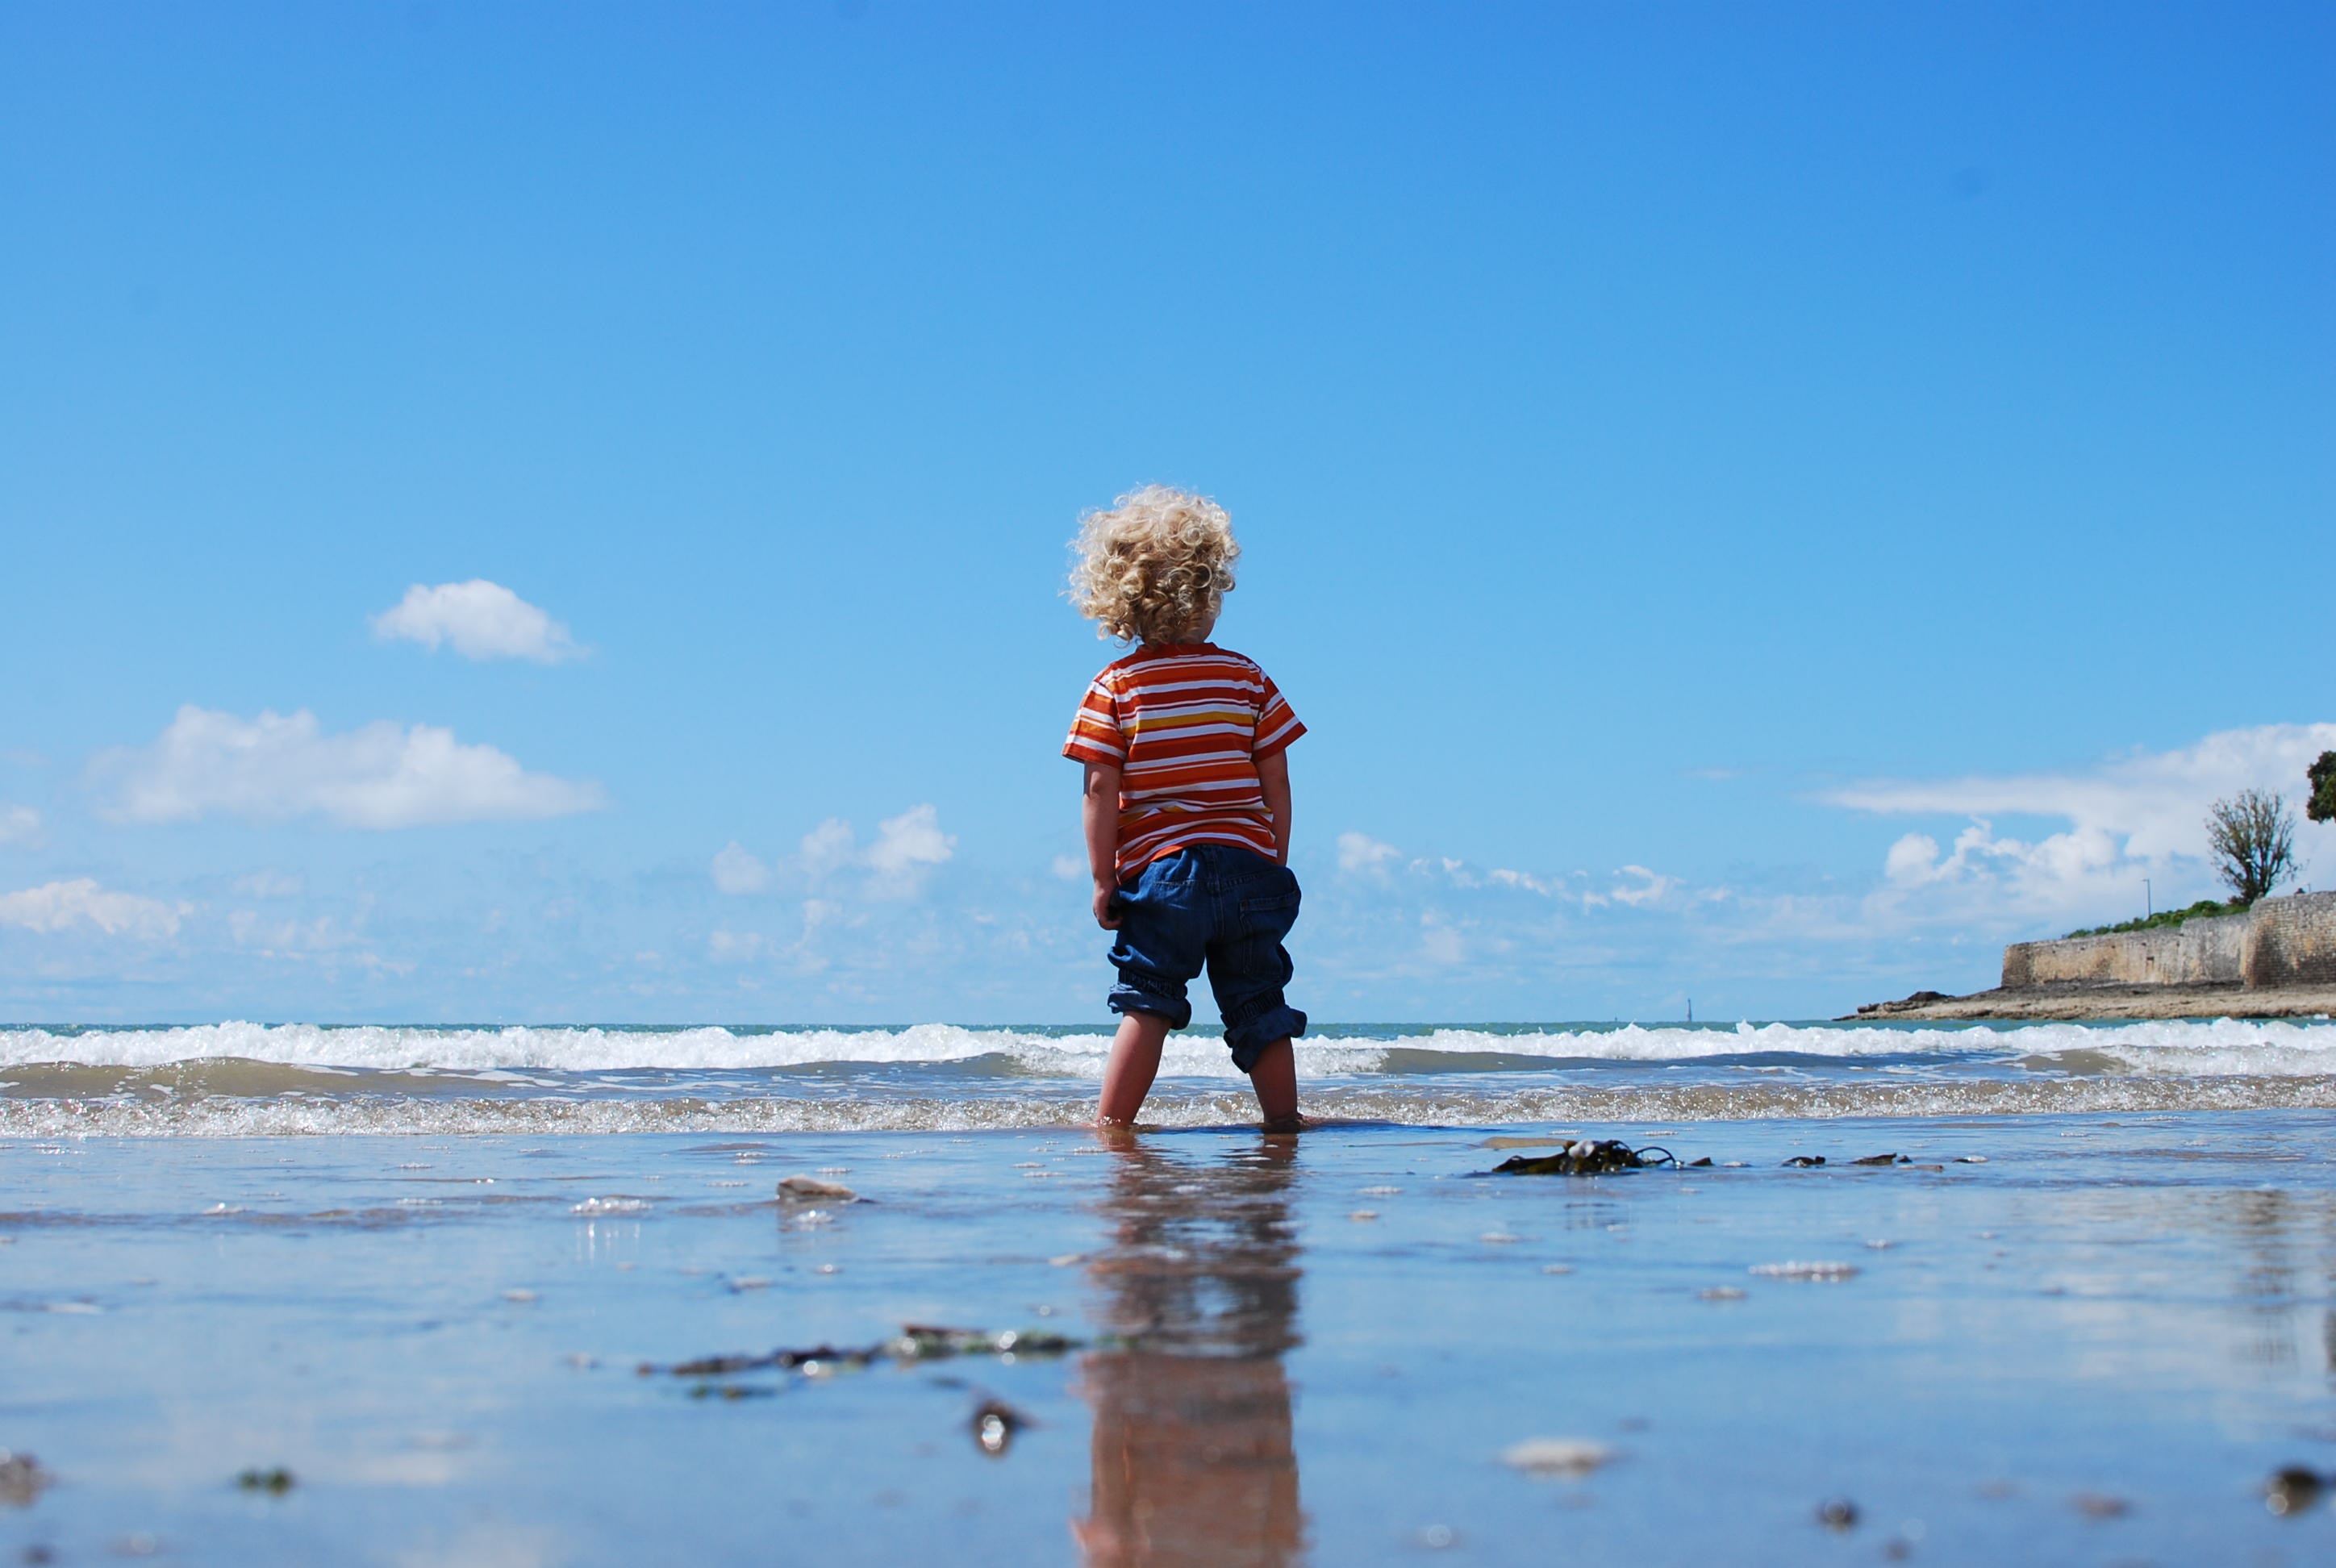
beach, sea, coast, water, ocean, person, sky, shore, boy, vacation, child, season, body of water